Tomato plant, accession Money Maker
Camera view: bottom (45 deg); turntable rotation: 180 degrees
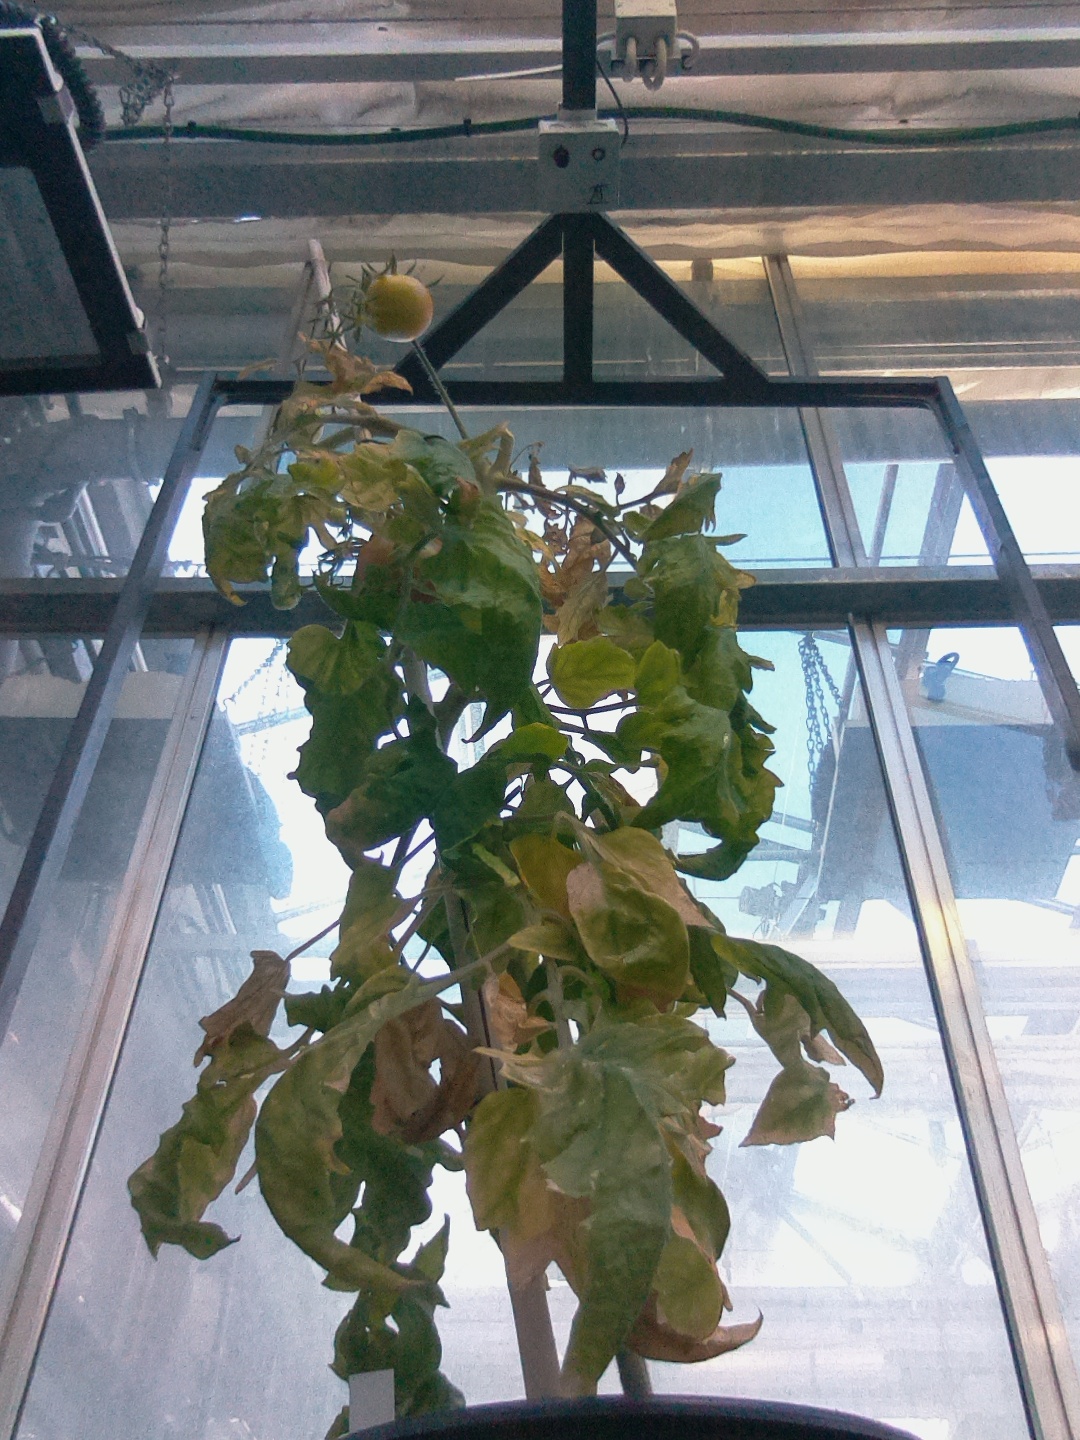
BBCH growth stage 84: 40%-50% of fruits show typical fully ripe color